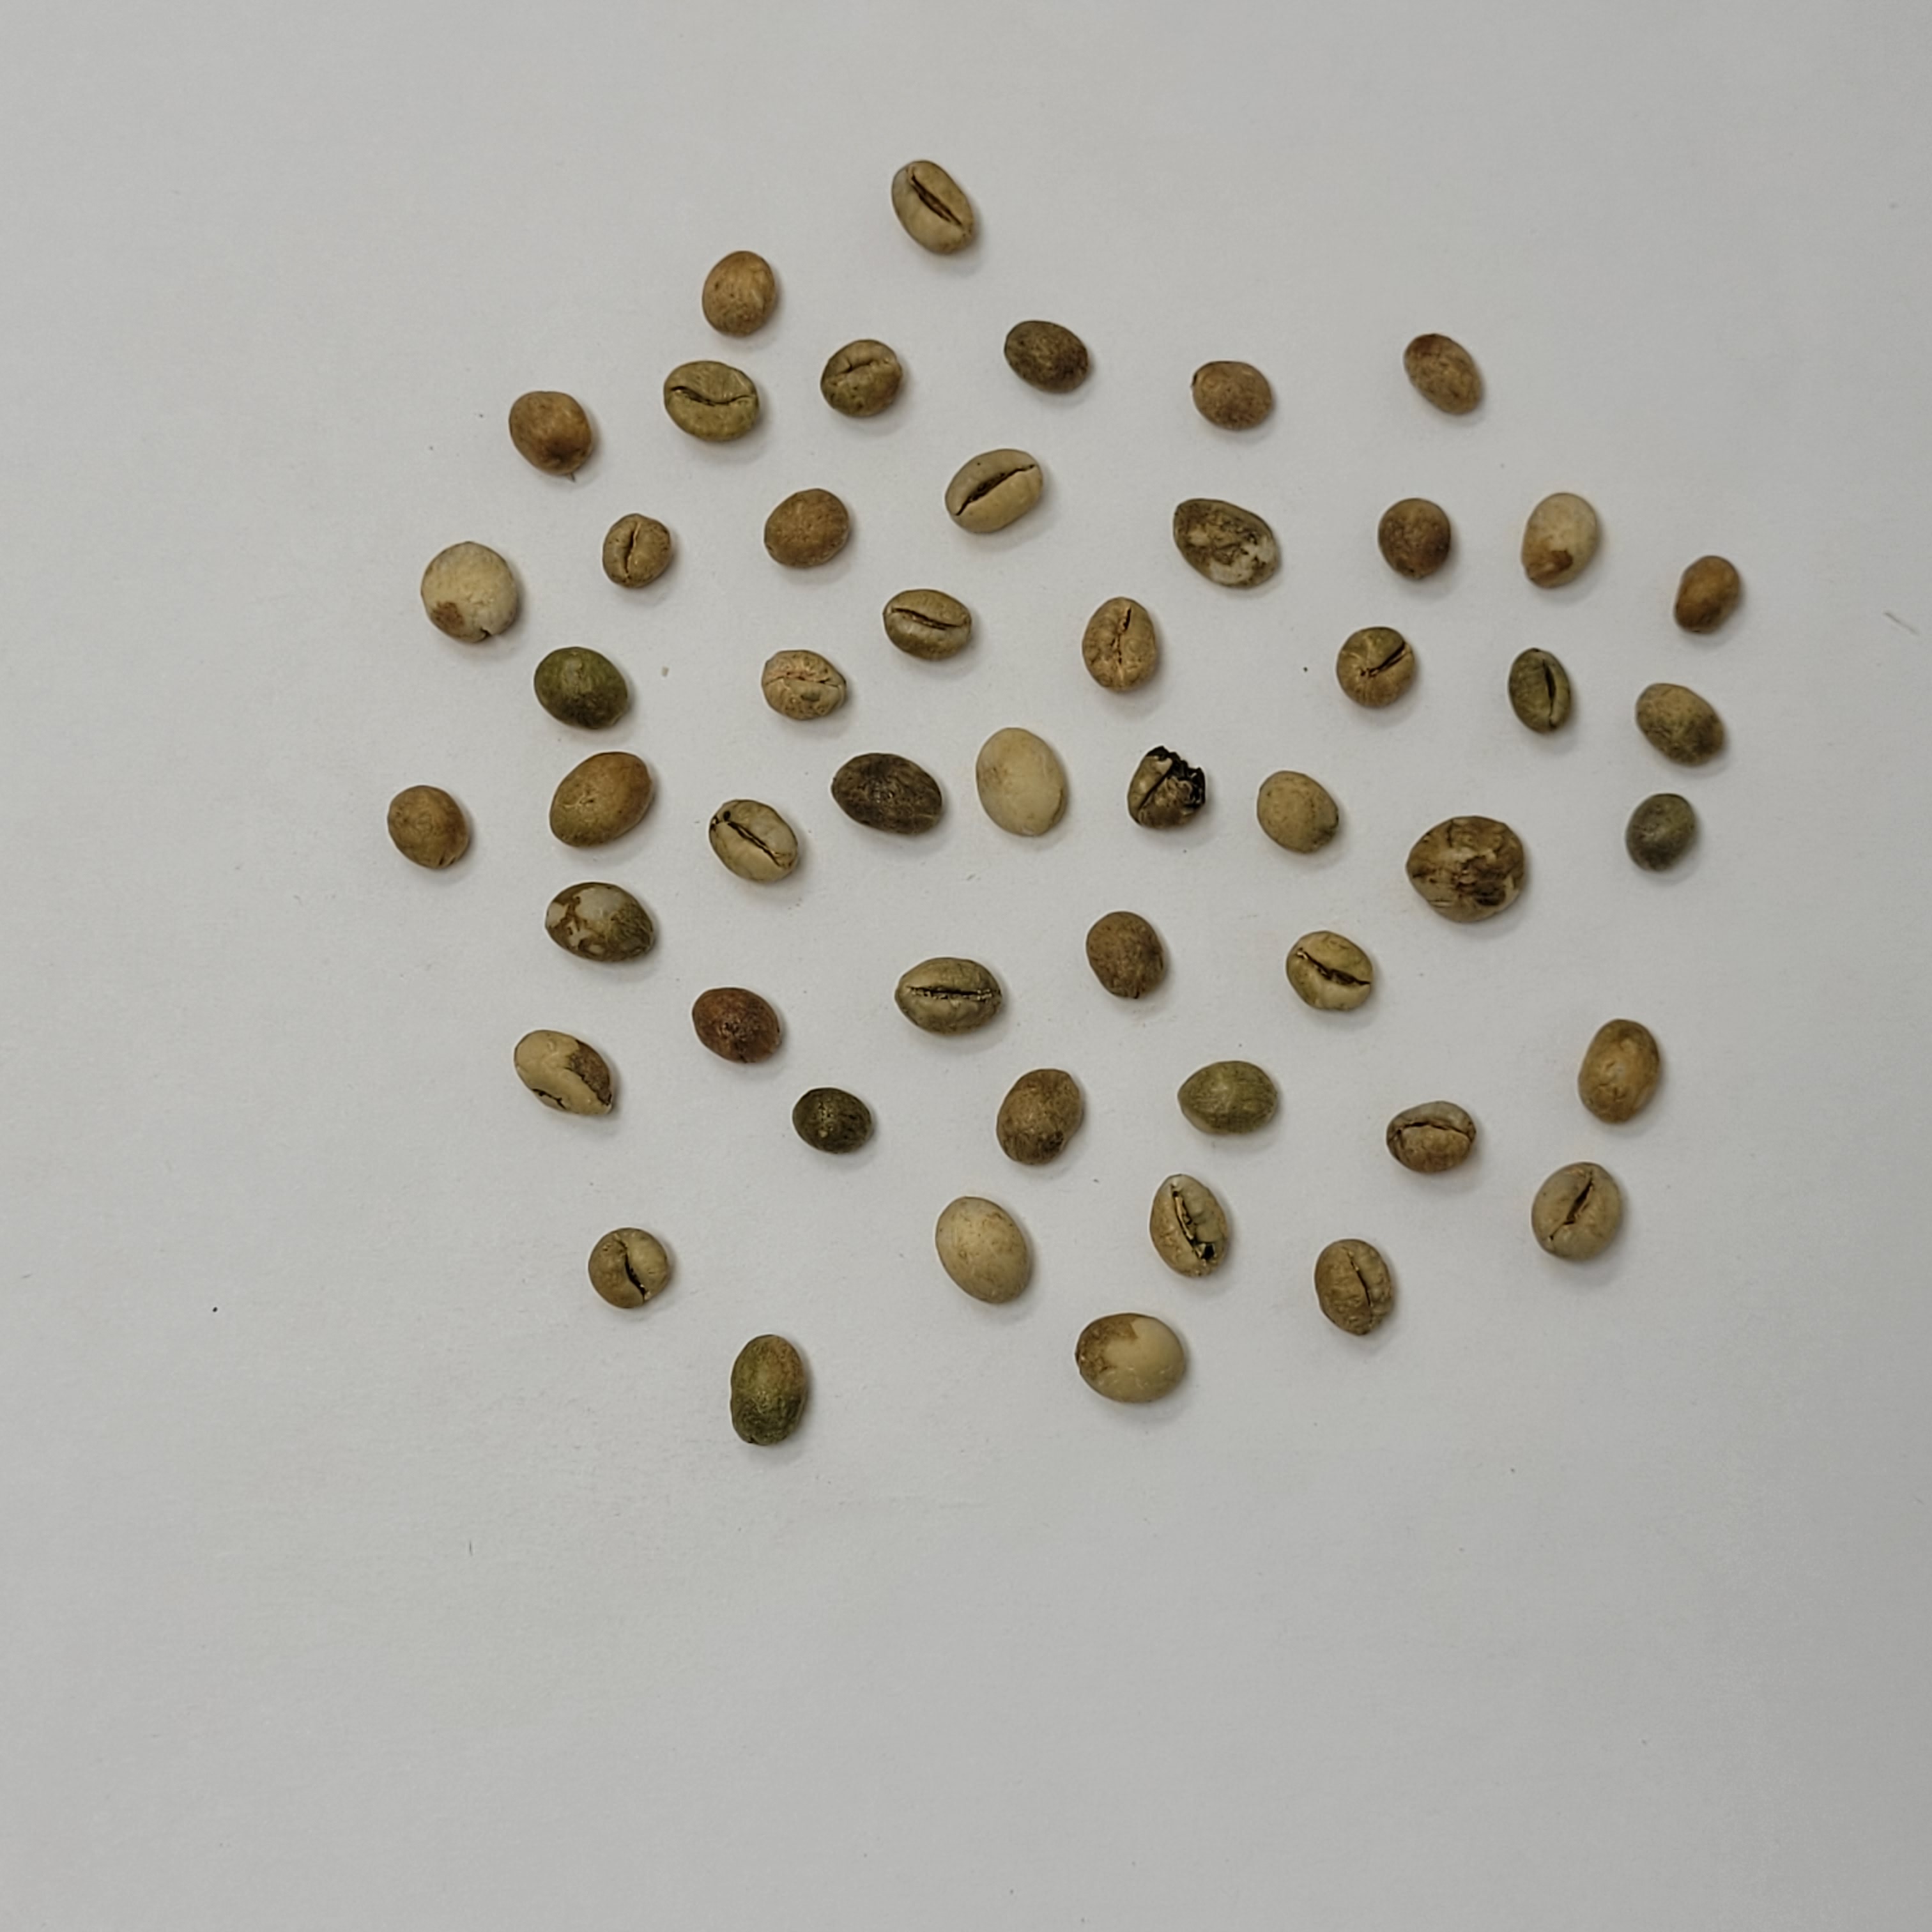
Coffee bean quality grade: PB-I